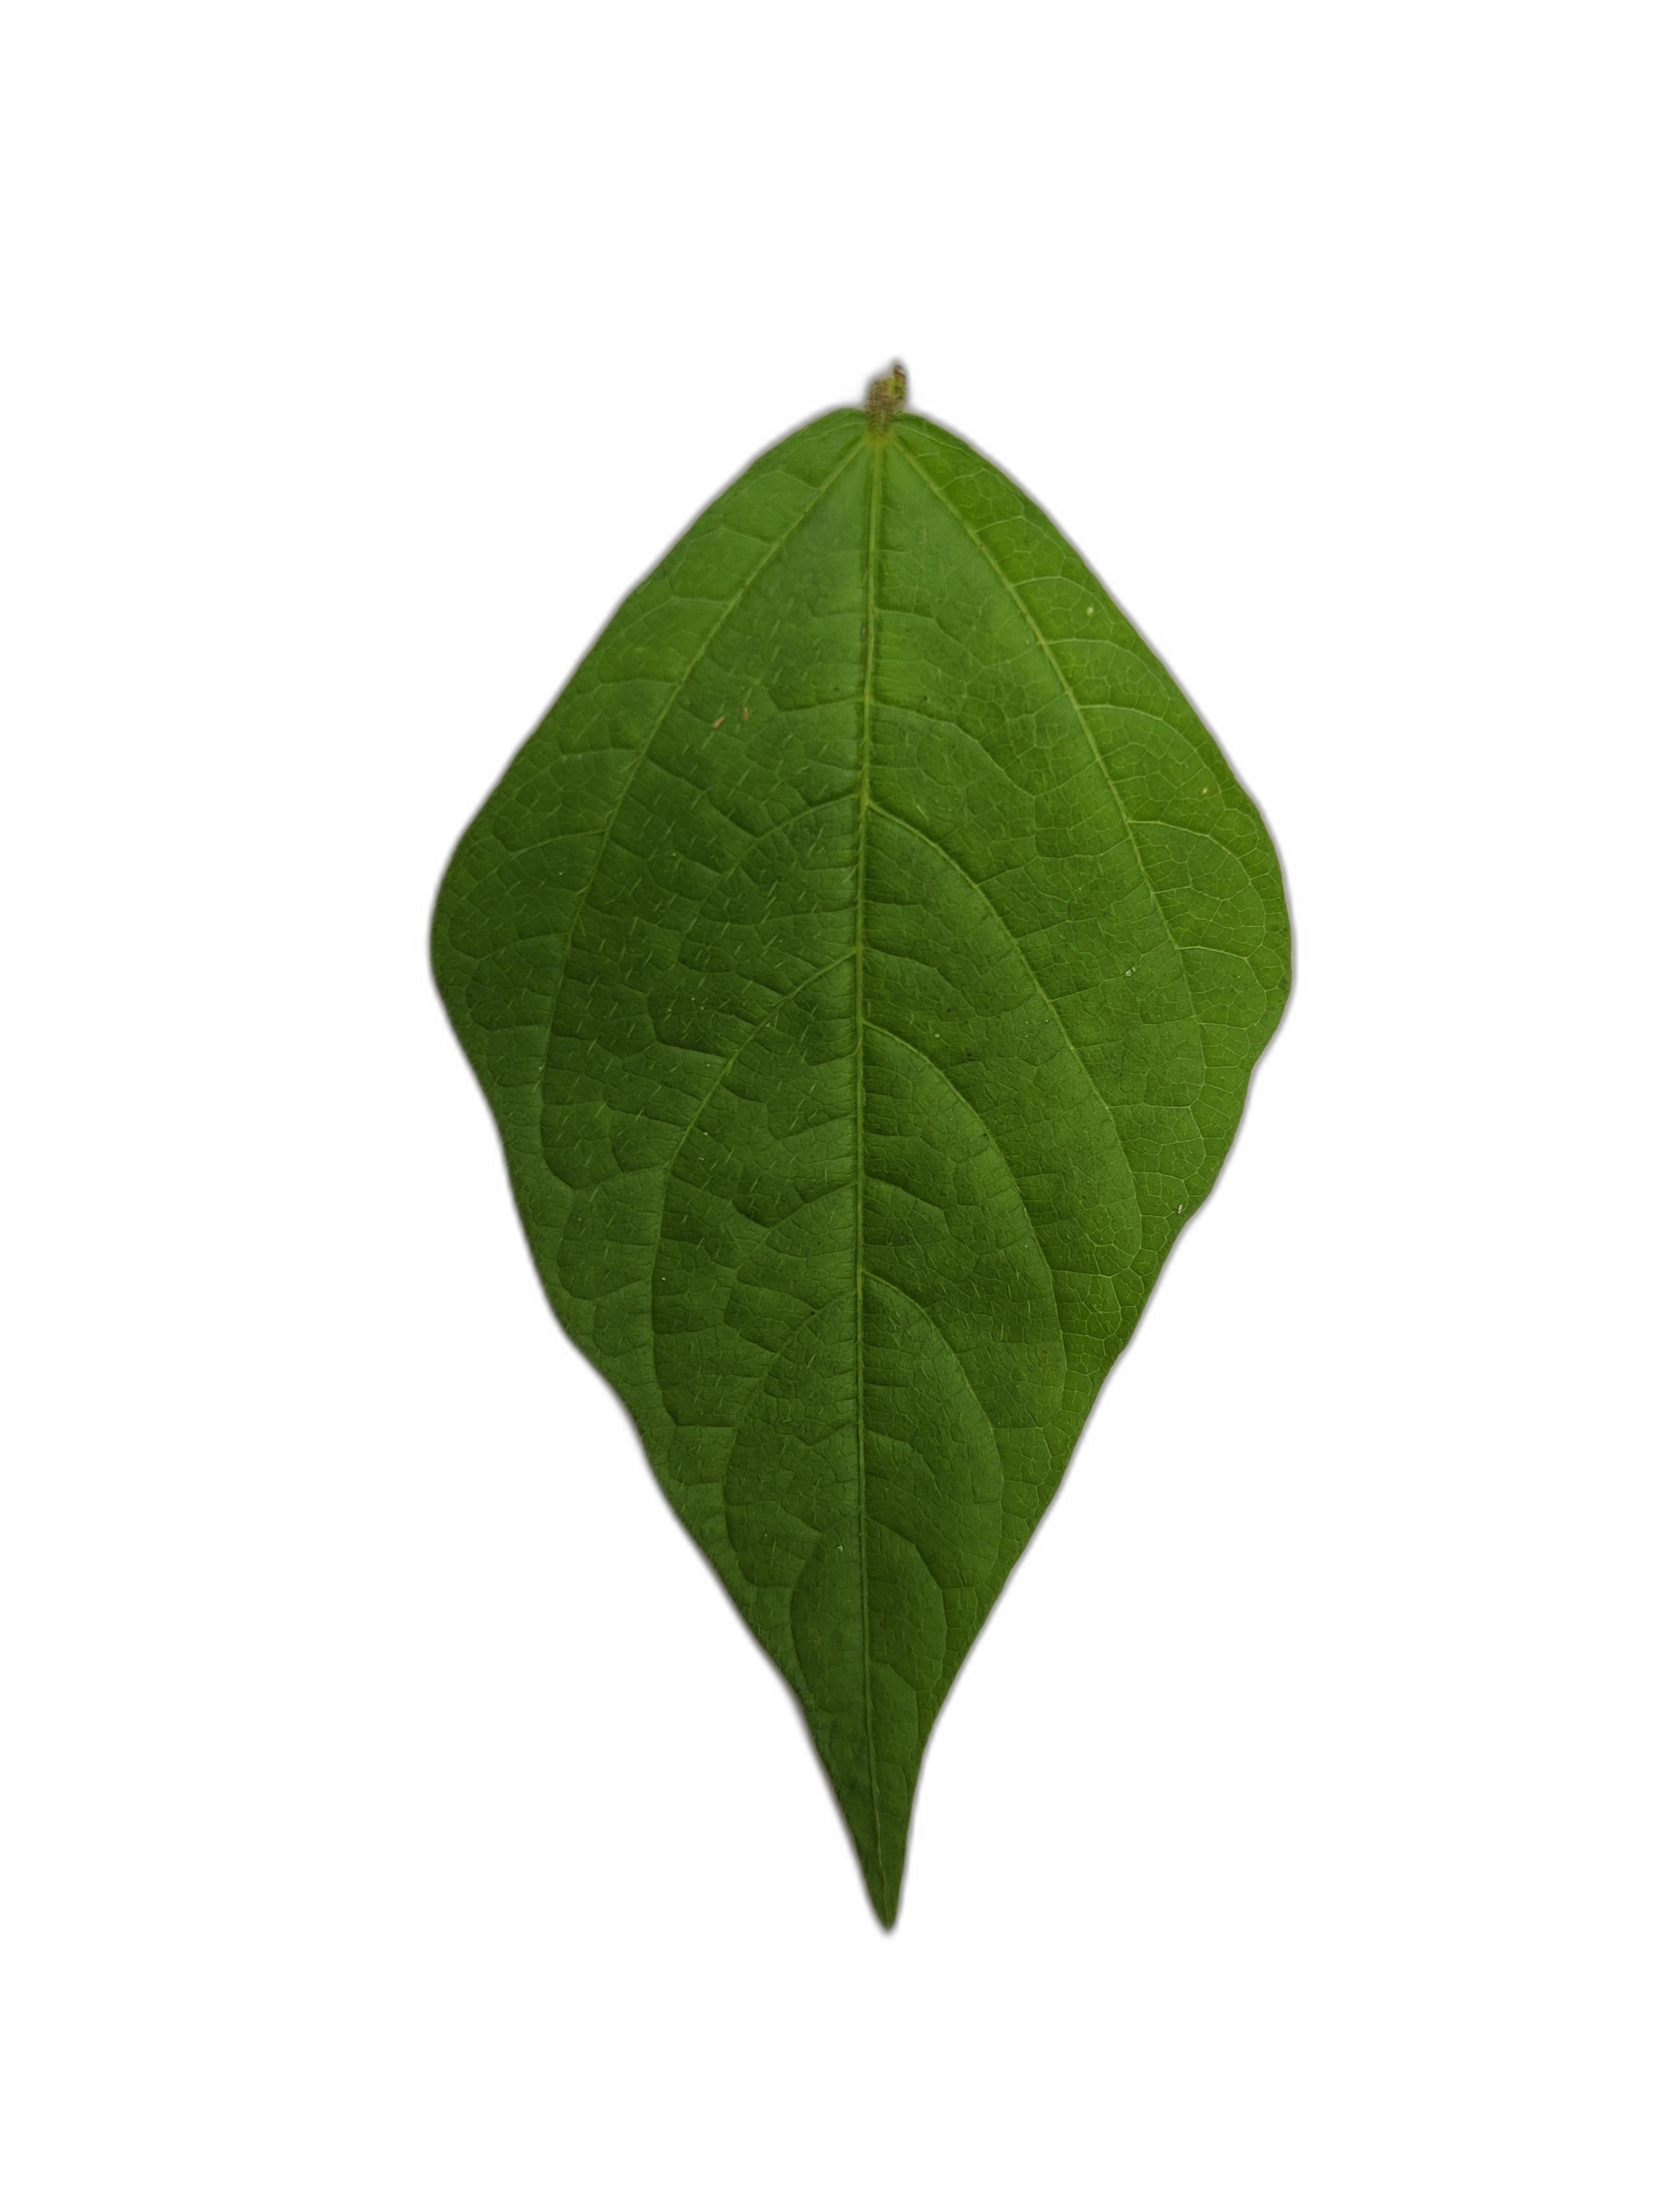
Label: Healthy